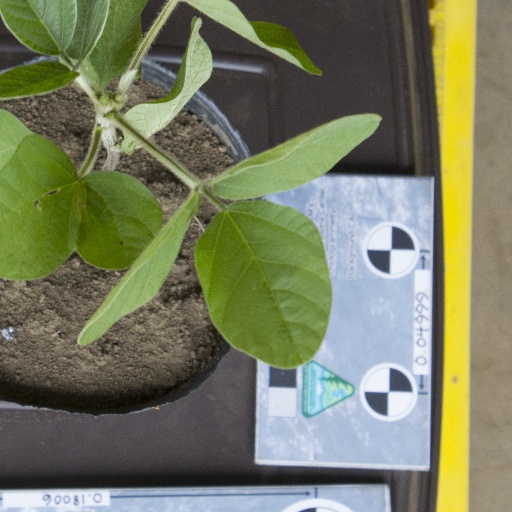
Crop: soybean